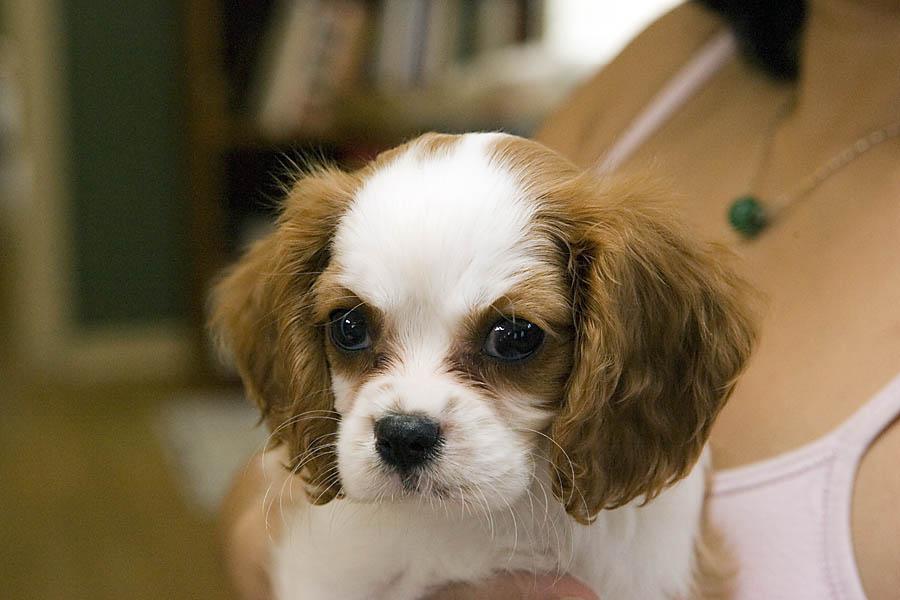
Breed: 207-n000026-Blenheim_spaniel